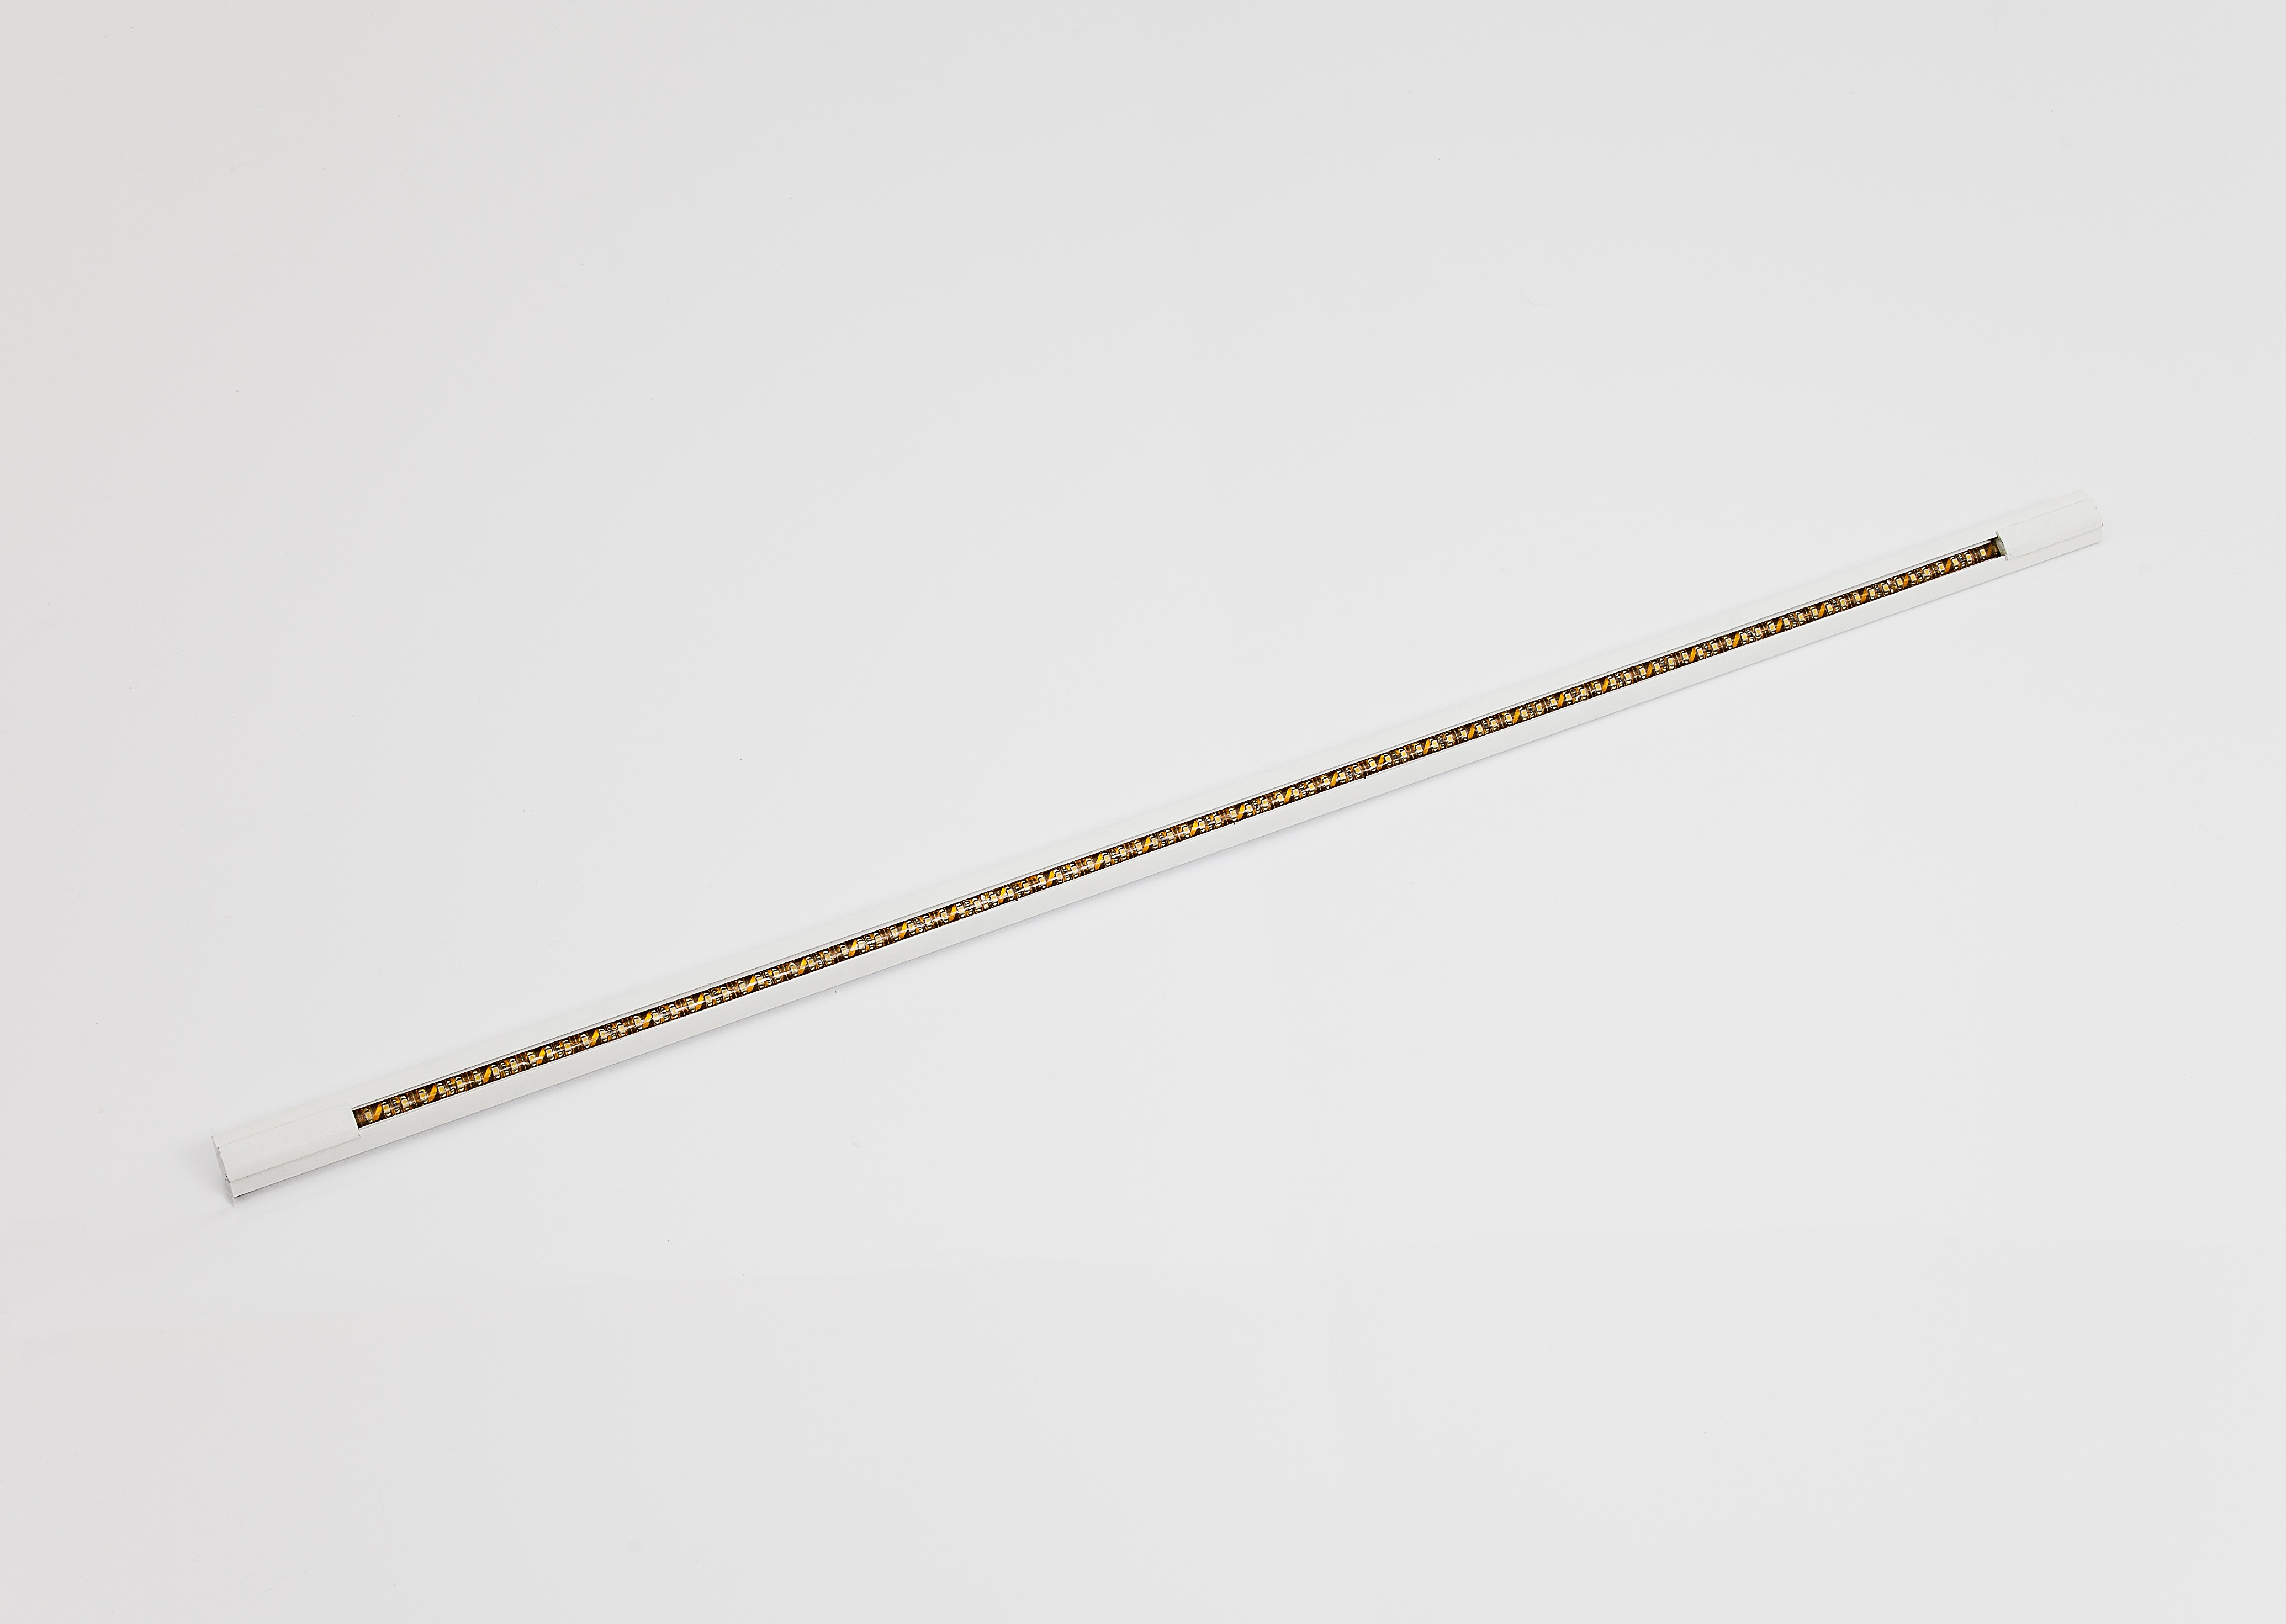
light, architecture, home, decoration, lamp, electricity, lighting, energy, product, lights, focus, brass, saving, led, economic, ecological, low consumption